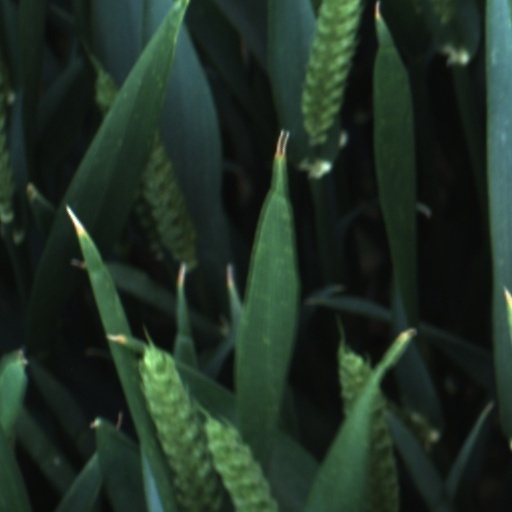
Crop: wheat